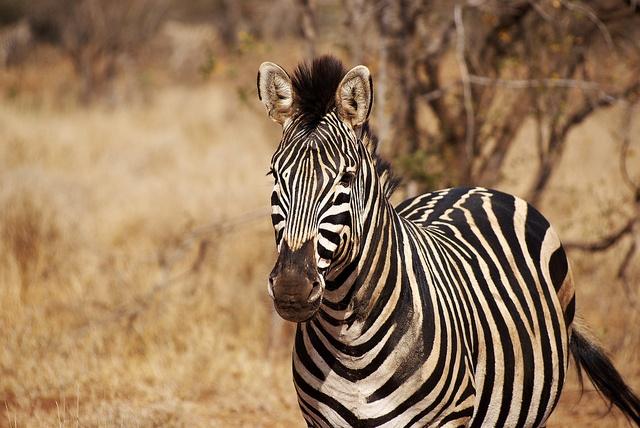
A zebra standing on top of a dry grass field.
a lone zebra standing in a dried out field
A zebra in front of trees is looking into the camera.
A wild zebra on the golden African plains
A close up of the face of a zebra on the grassy plains.